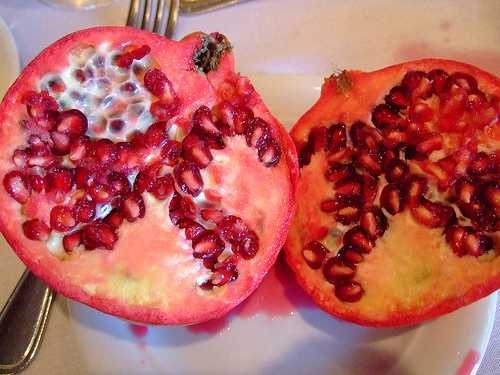
Label: Pomegranate